Lasithi

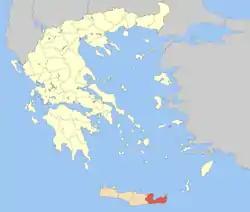
Municipalities of Lasithi

Lasithi is the easternmost regional unit on the island of Crete, to the east of Heraklion. Its capital is Agios Nikolaos, the other major towns being Ierapetra and Sitia. The mountains include the Dikti in the west (reaching 2,148 metres) and the Thrypti in the east (reaching 1,476 metres). The Sea of Crete lies to the north and the Libyan Sea to the south.